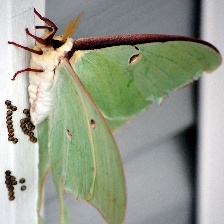
Species: LUNA MOTH